Laurie Nash

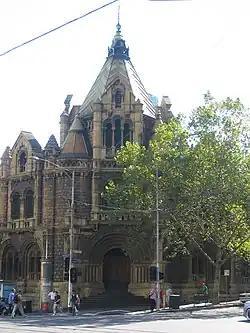
Nash worked at the Melbourne Magistrates Court (pictured) for many years until his retirement.

Following his retirement from coaching, Nash became involved in the sporting media. He wrote a column for the "Sporting Globe" newspaper, spoke at sportsmans' nights and made regular television appearances, including on "World of Sport", to comment on Australian rules football and point out that there had not been a player of his ability in the VFL since his retirement.